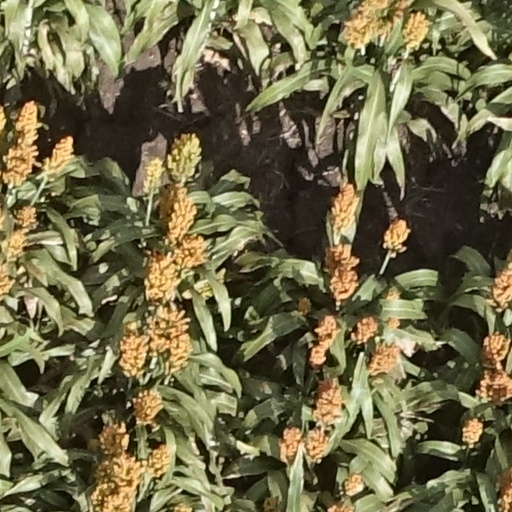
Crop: sorghum